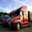
Label: truck